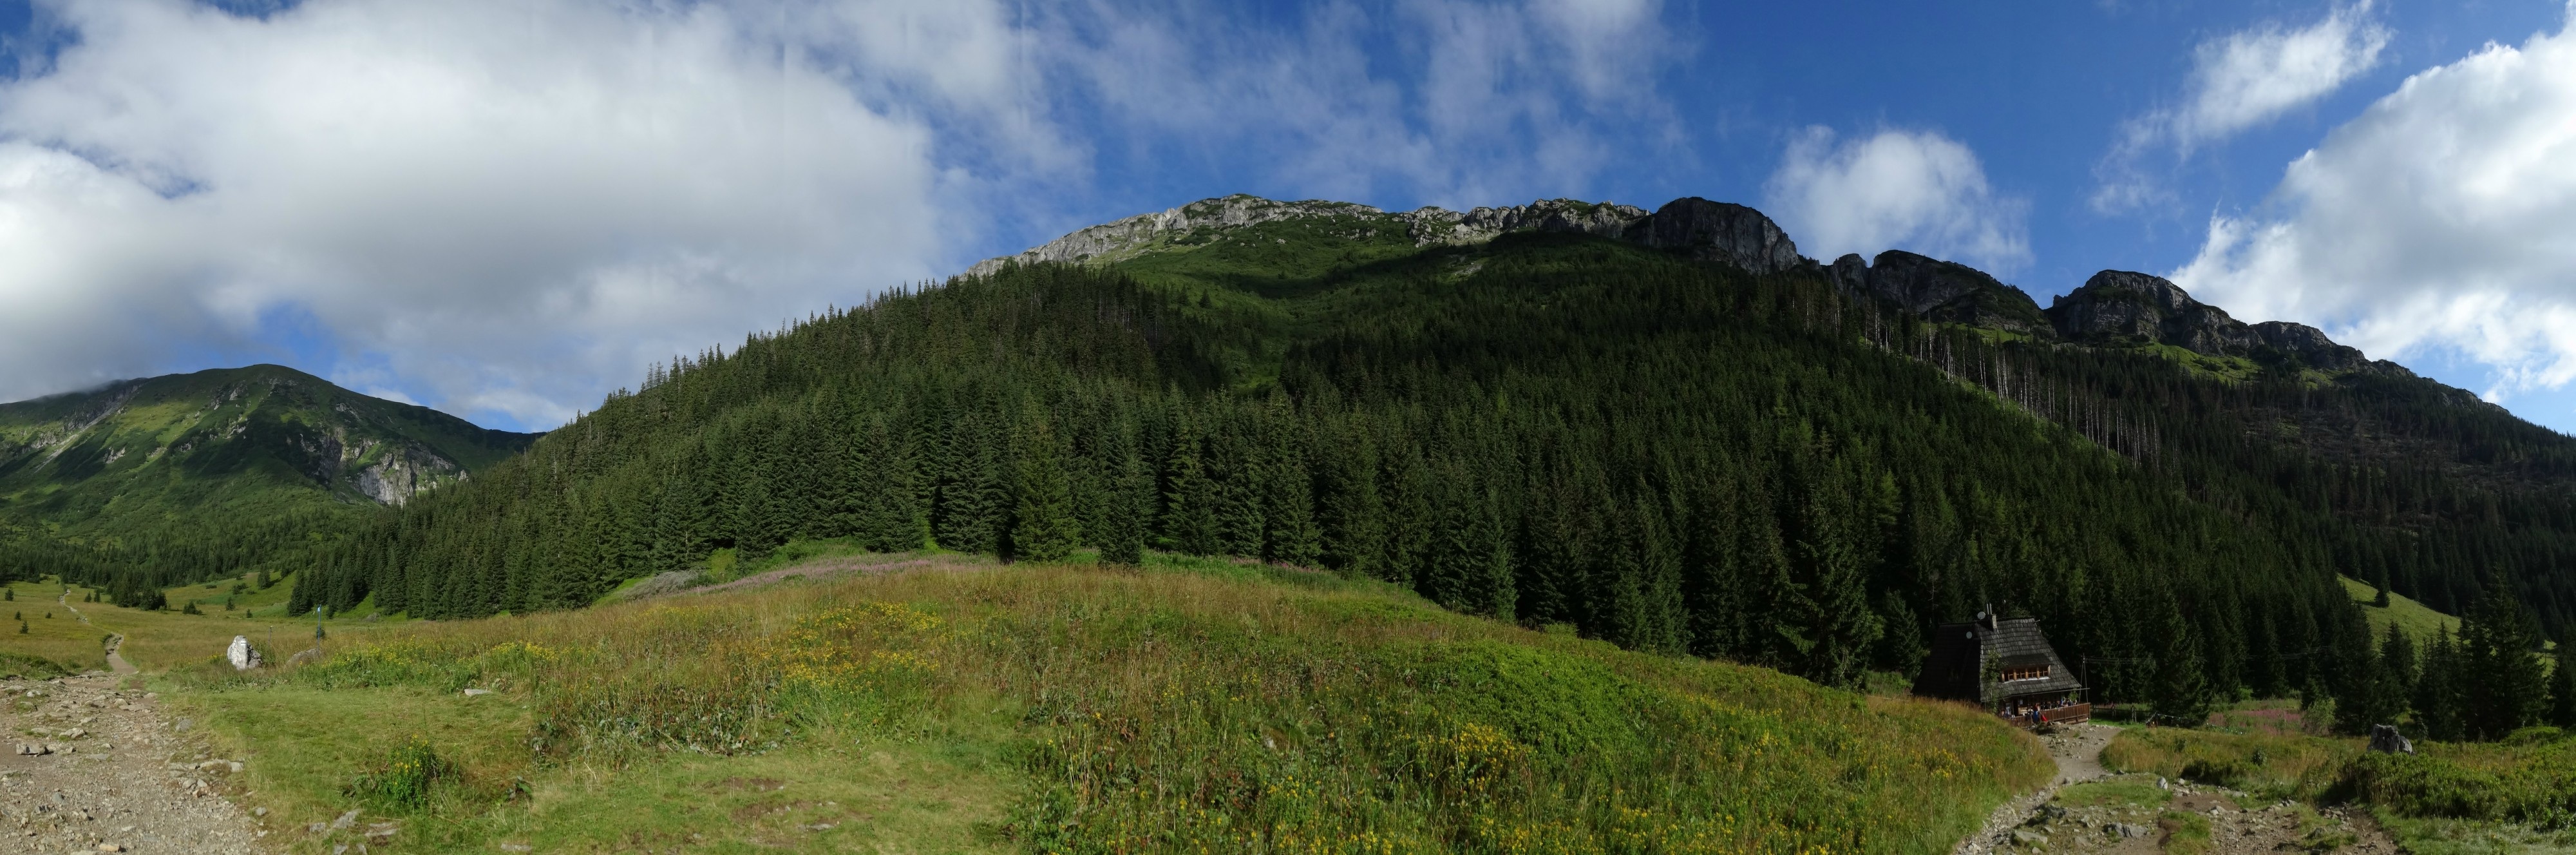
landscape, tree, nature, forest, wilderness, walking, mountain, trail, meadow, hill, adventure, valley, mountain range, youth, tourism, highland, national park, ridge, mountains, alps, poland, plateau, fell, ecosystem, tatry, landform, the high tatras, mountain pass, geographical feature, mountainous landforms, temperate coniferous forest